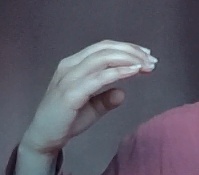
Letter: jeem